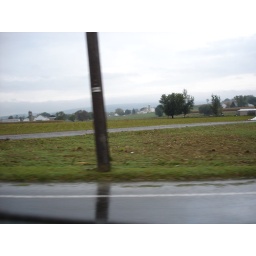
A picture taken out the window of our moving car on a rainy day in Intercourse, PA